Natalie Merchant

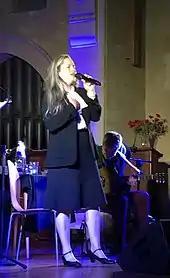
Merchant performing with guitarist Erik Della Penna at Emmanuel United Reformed Church in Cambridge, England, in July 2018

In 2017, Merchant released "Butterfly", a collection of new songs and orchestral versions of previously recorded songs.